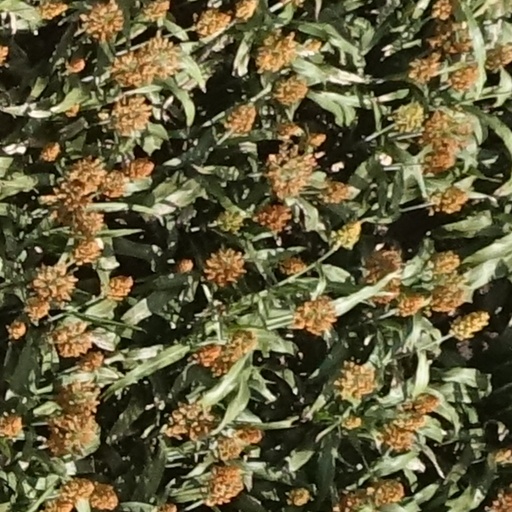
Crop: sorghum